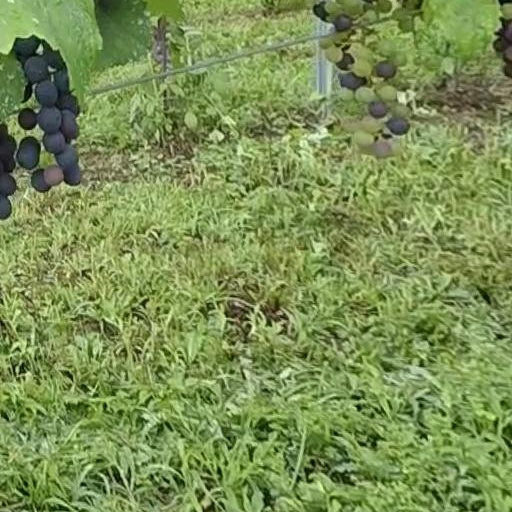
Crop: grape